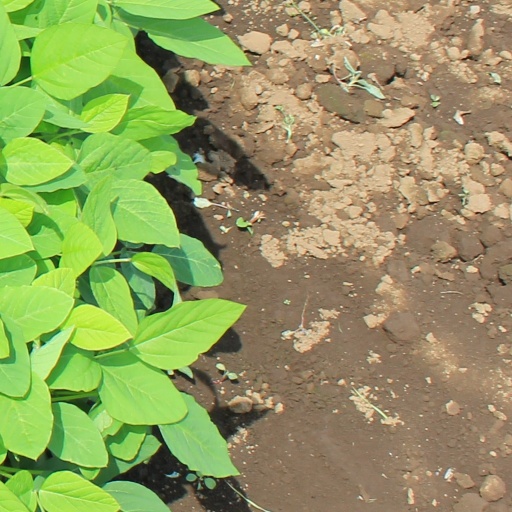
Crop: soybean